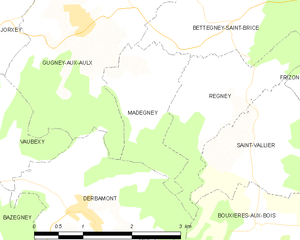
Carte des communes françaises Madegney
Madegney est une commune française située dans le département des Vosges en région Grand Est.